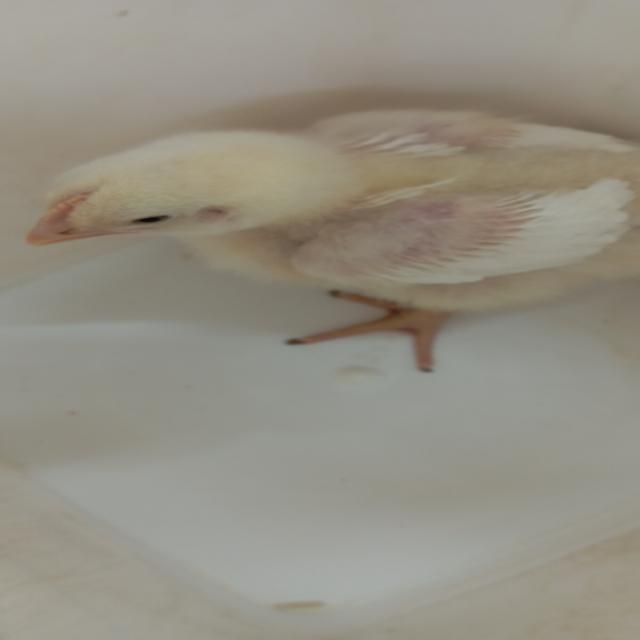
Weight: 368 g